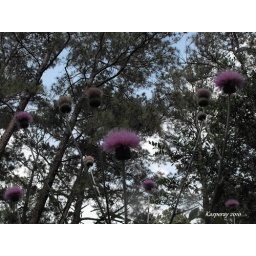
Pictures by kasperay butterfly flower (28)